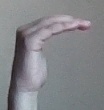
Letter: haa